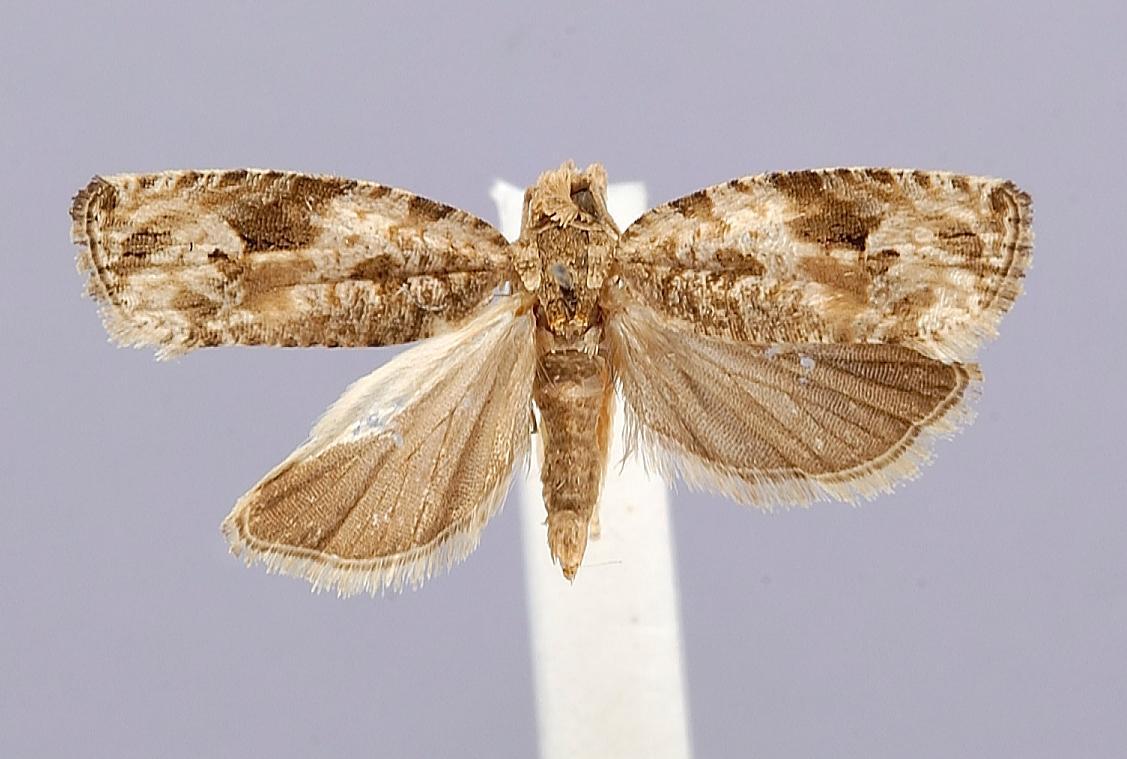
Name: Olethreutes maenamii
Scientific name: Olethreutes maenamii Kawabe, 1974
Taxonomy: Animalia, Arthropoda, Insecta, Lepidoptera, Tortricidae
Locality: Izu Island, Shikinejima, Japan
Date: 16 Jun 1966